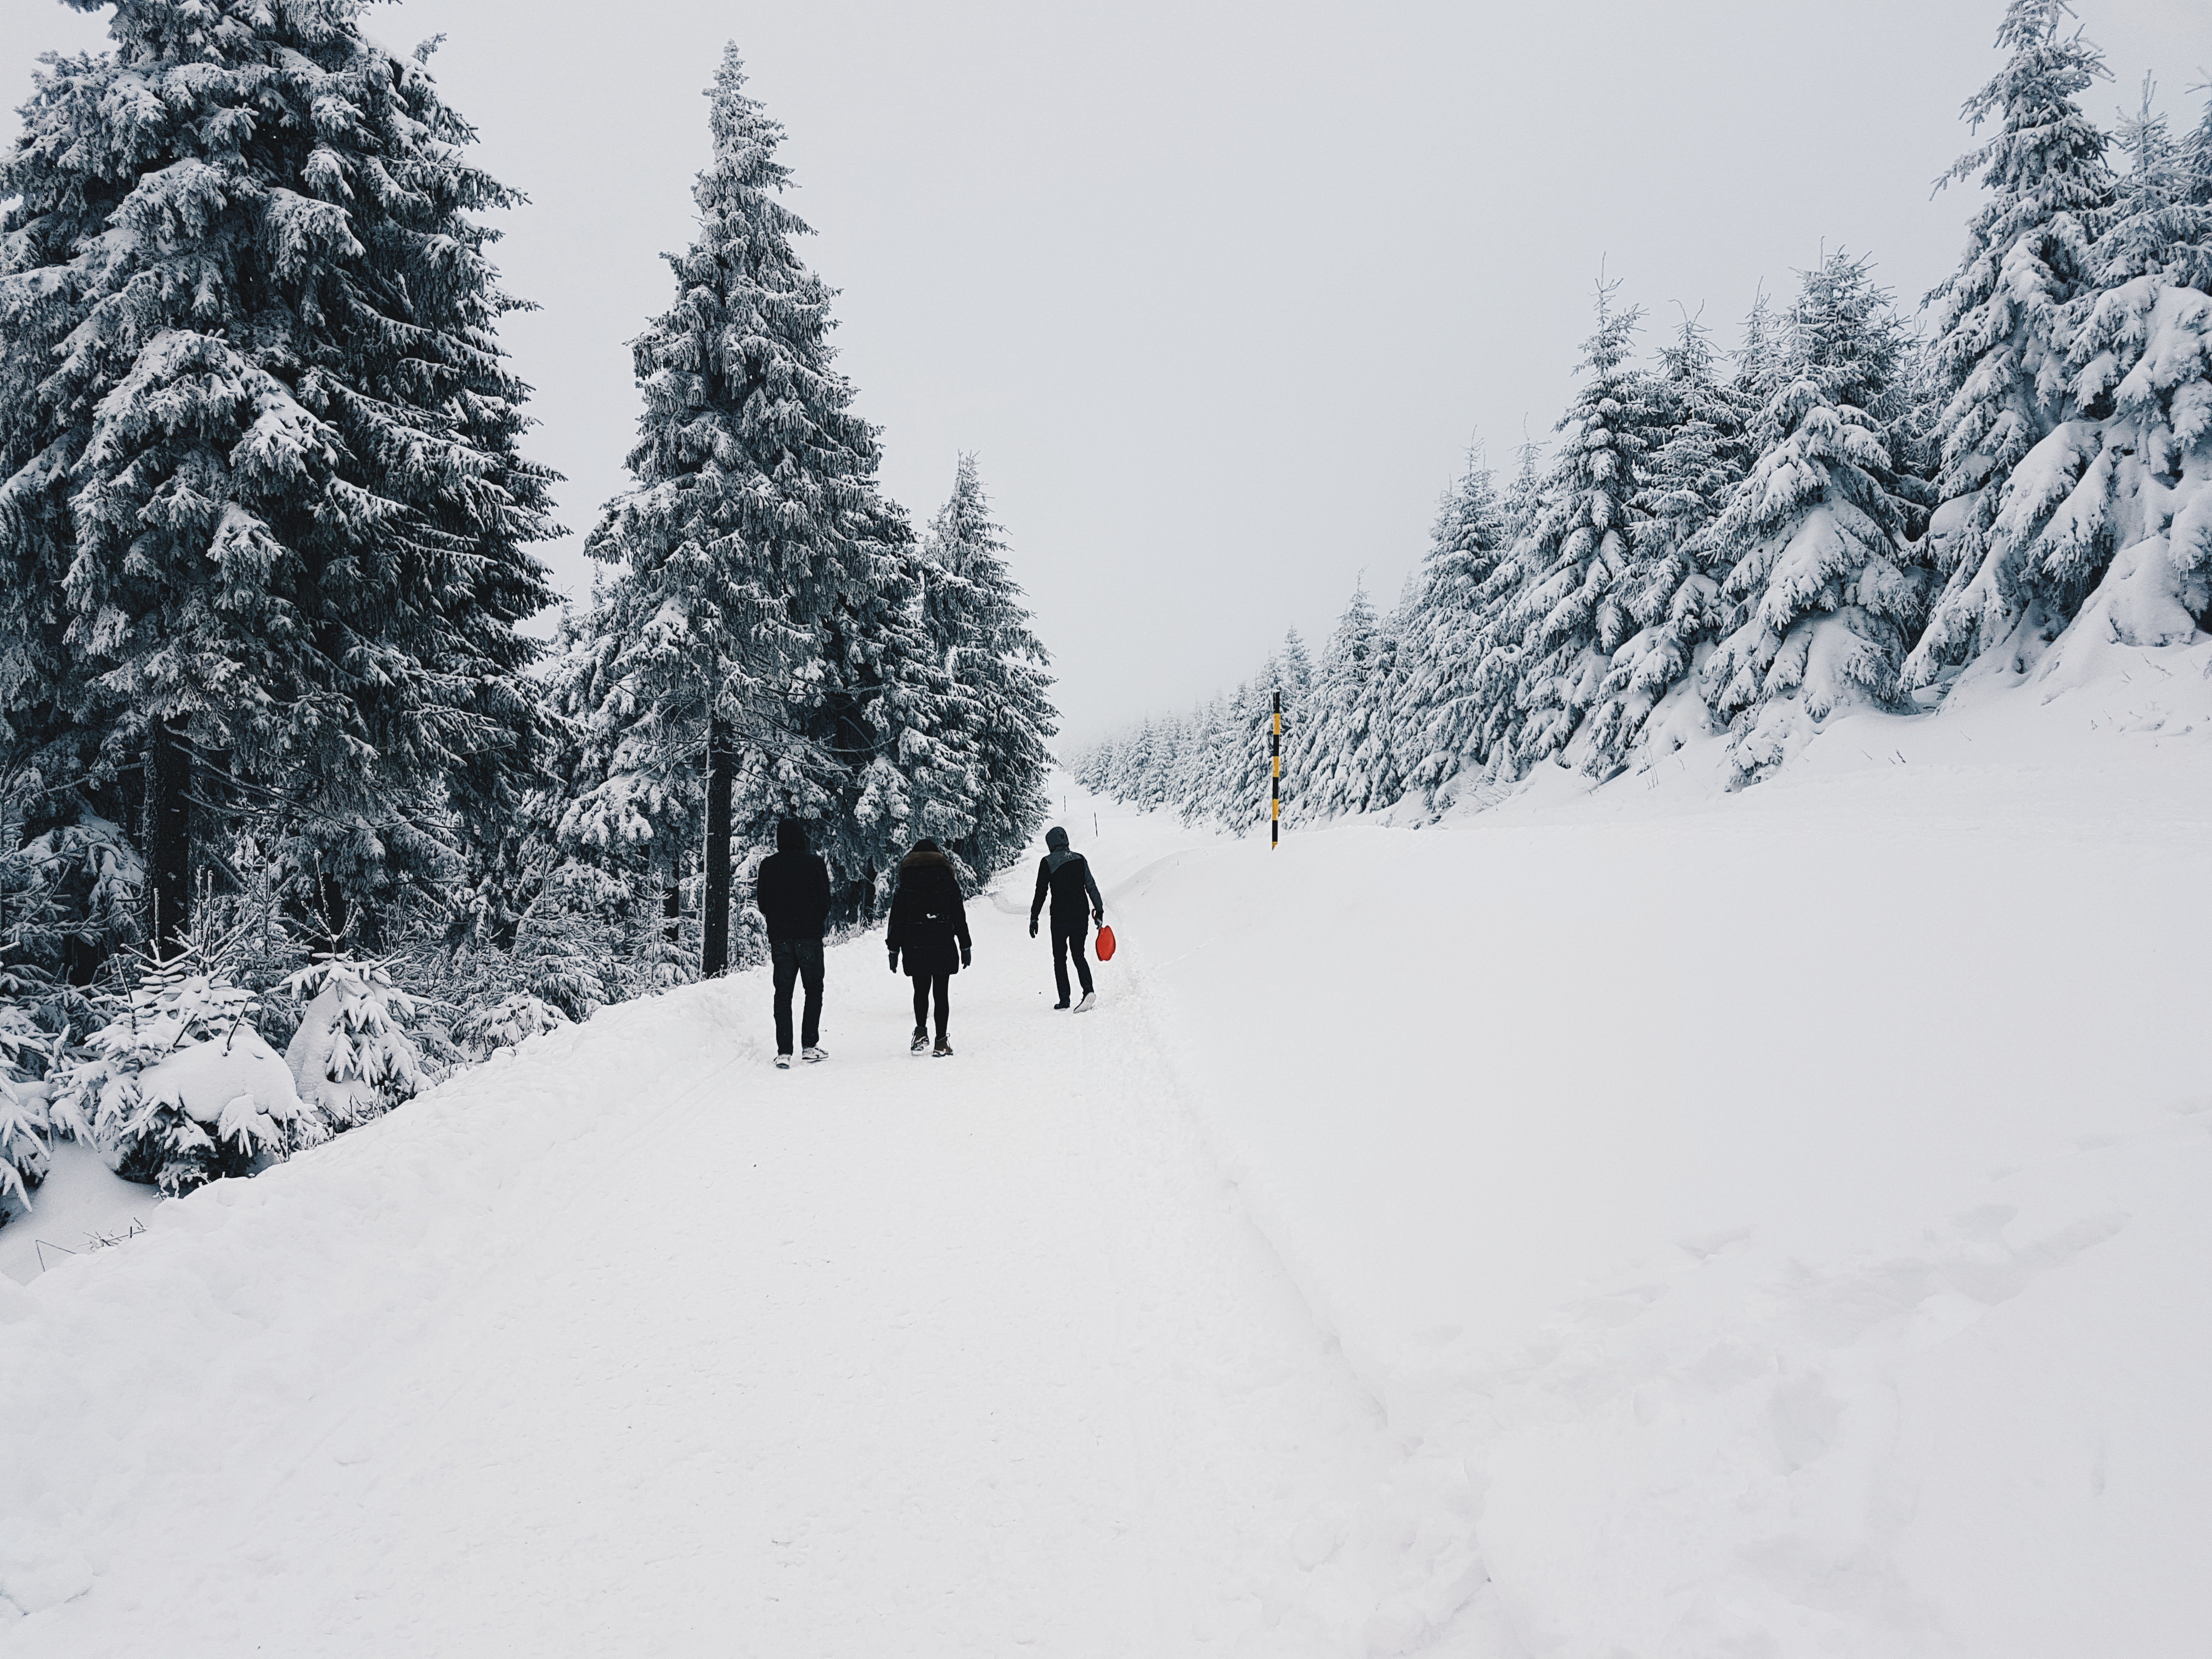
snow, winter, white, tree, geological phenomenon, atmospheric phenomenon, freezing, recreation, footwear, slope, mountain, blizzard, cross country skiing, forest, skiing, black and white, ski touring, winter sport, snowshoe, winter storm, terrain, plant, frost, vacation, ski mountaineering, fir, adventure, nordic skiing, ice, pine family, piste